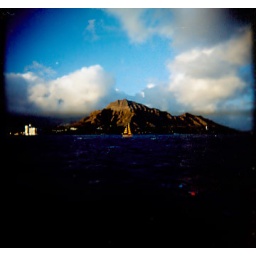
boat in the water